Presidency of John F. Kennedy

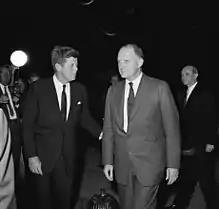
Dillon and Kennedy in August 1961. Dillon had just returned from the conference in Uruguay in which the Alliance for Progress was formalized, and where Dillon did battle with Che Guevara.

When briefing Kennedy, Eisenhower emphasized that the communist threat in Southeast Asia required priority. Eisenhower considered Laos to be "the cork in the bottle;" if it fell to communism, Eisenhower believed other Southeast Asian countries would as well. The Joint Chiefs proposed sending 60,000 American soldiers to uphold the friendly government, but Kennedy rejected this strategy in the aftermath of the failed Bay of Pigs invasion. He instead sought a negotiated solution between the government and the left-wing insurgents, who were backed by North Vietnam and the Soviet Union. Kennedy was unwilling to send more than a token force to neighboring Thailand, a key American ally. By the end of the year, Harriman had helped arrange the International Agreement on the Neutrality of Laos, which temporarily brought an end to the crisis, but the Laotian Civil War continued. Though he was unwilling to commit U.S. forces to a major military intervention in Laos, Kennedy did approve CIA activities in Laos designed to defeat communist insurgents through bombing raids and the recruitment of the Hmong people.